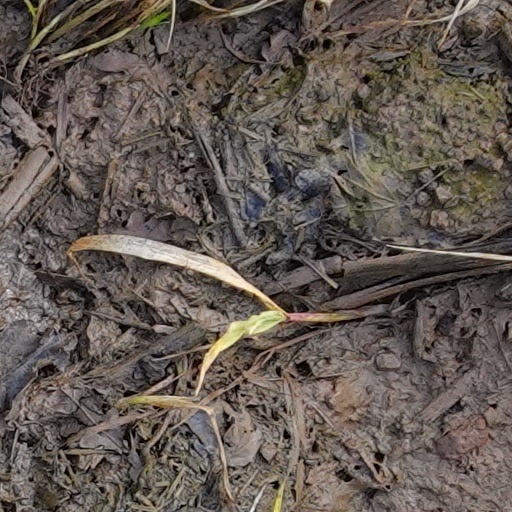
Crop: wheat